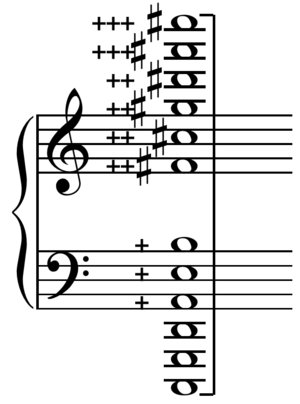
Pythagoræiske komma
Eksempel på det pythagoræiske komma på noder
Det pythagoræiske komma betegner et musikteorisk problem ved stemning af et musikinstrument med rene kvinter. Det tilskrives Pythagoras, der skal have vist hvordan de syv toner i oktaven kan dannes alene ved brug af rene intervaller. Intervallerne oktav, kvint og kvart blev i middelalderen tillagt væsentlig betydning, idet sammenhængen mellem musik og talteori blev brugt som bevis for Guds storhed, og det var menneskets opgave at indse denne sammenhæng.